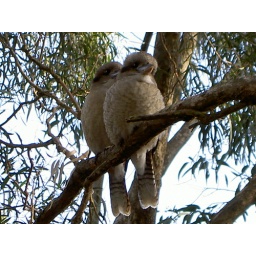
More furry birds seen in Park Orchards, a suburb of Melbourne in Victoria, Australia.